City of Swan Hill

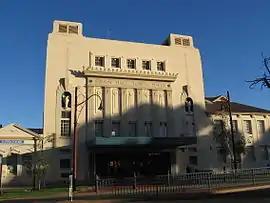
Swan Hill Town Hall

The City of Swan Hill was a local government area in northwestern Victoria, Australia, along the Murray River. The city covered an area of , and existed from 1939 until 1995.